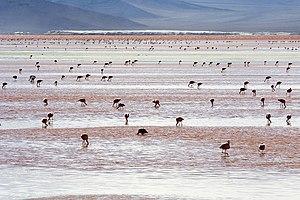
Le salar d'Uyuni, en espagnol salar de Uyuni, est un salar situé sur les hauts plateaux du sud-ouest de la Bolivie.